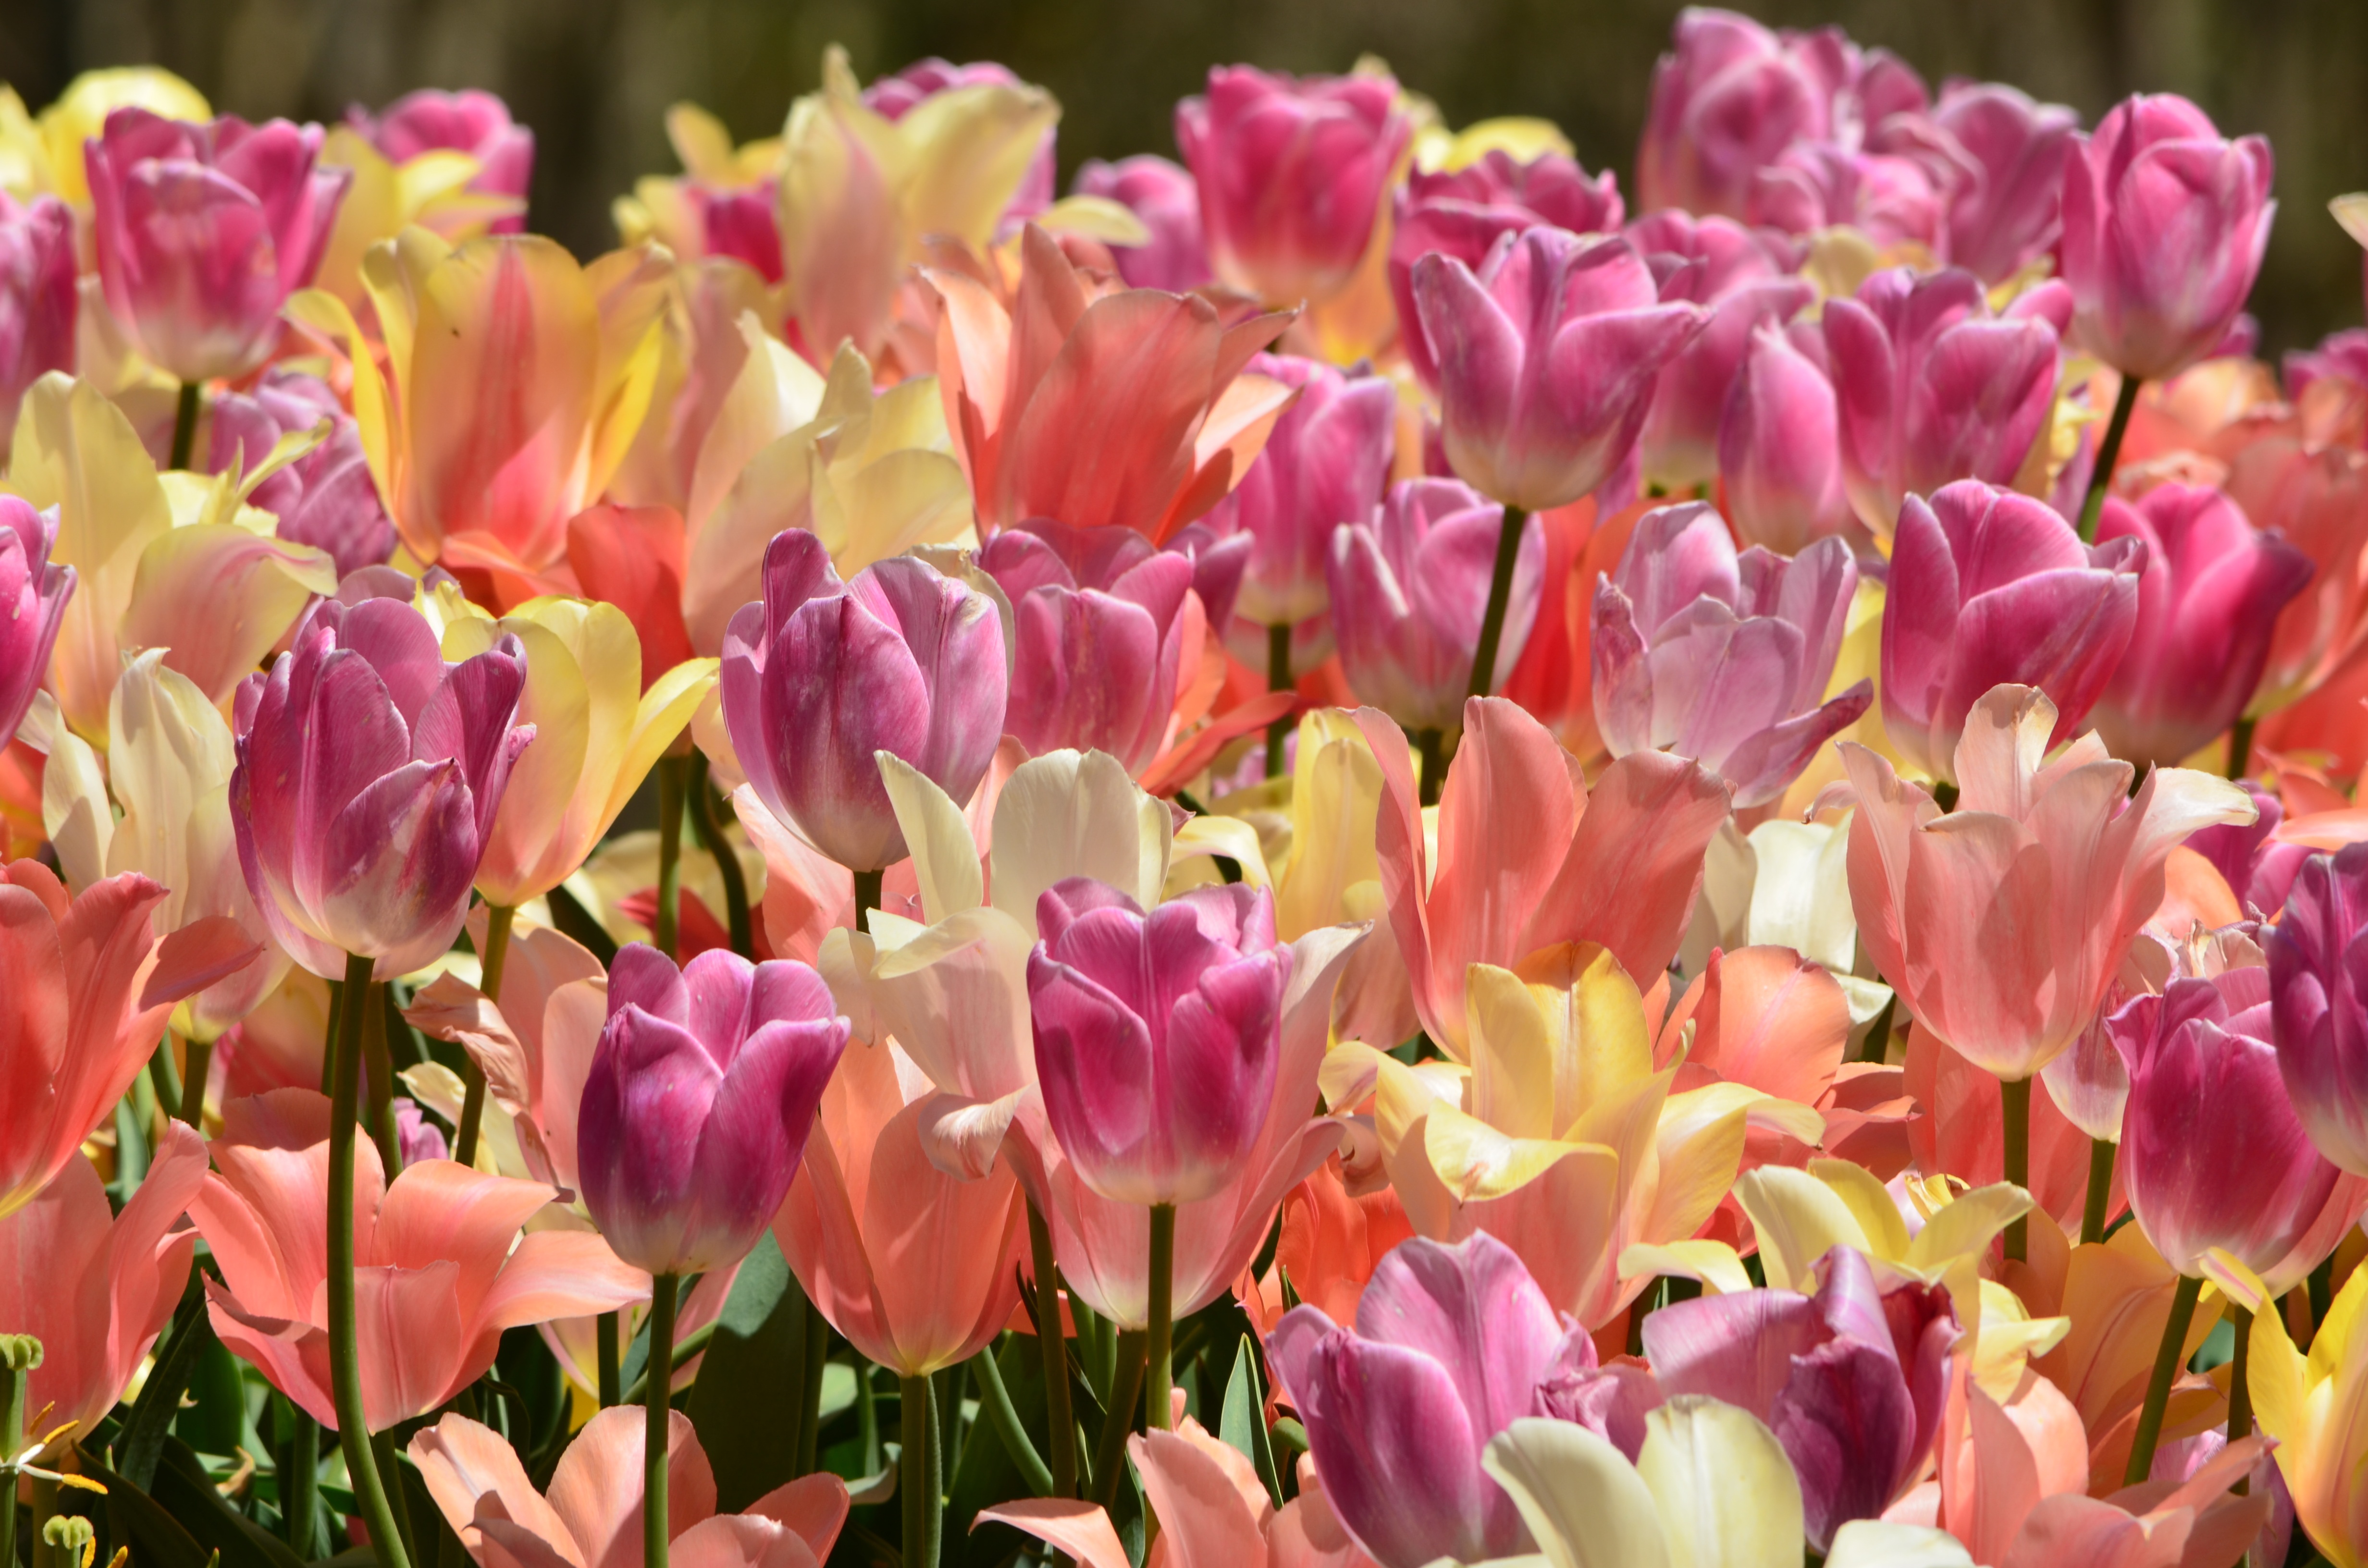
plant, flower, petal, bloom, floral, tulip, bouquet, spring, natural, holiday, blooming, garden, flora, season, flowers, happy, easter, tulips, spring flower, macro photography, flowering plant, lily family, land plant